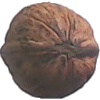
Label: walnut